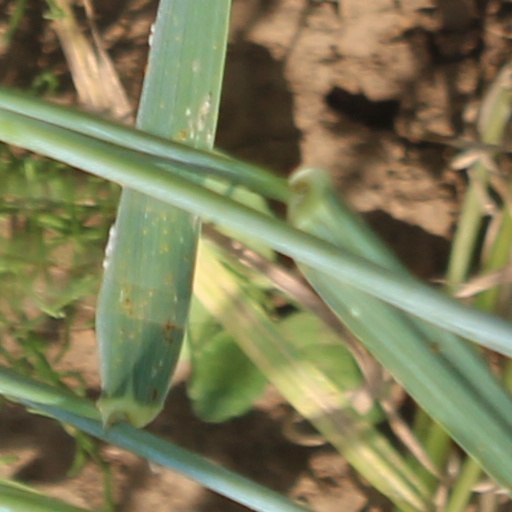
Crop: wheat